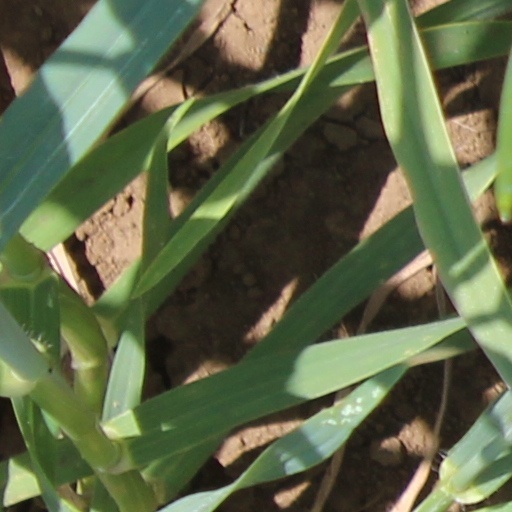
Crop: wheat